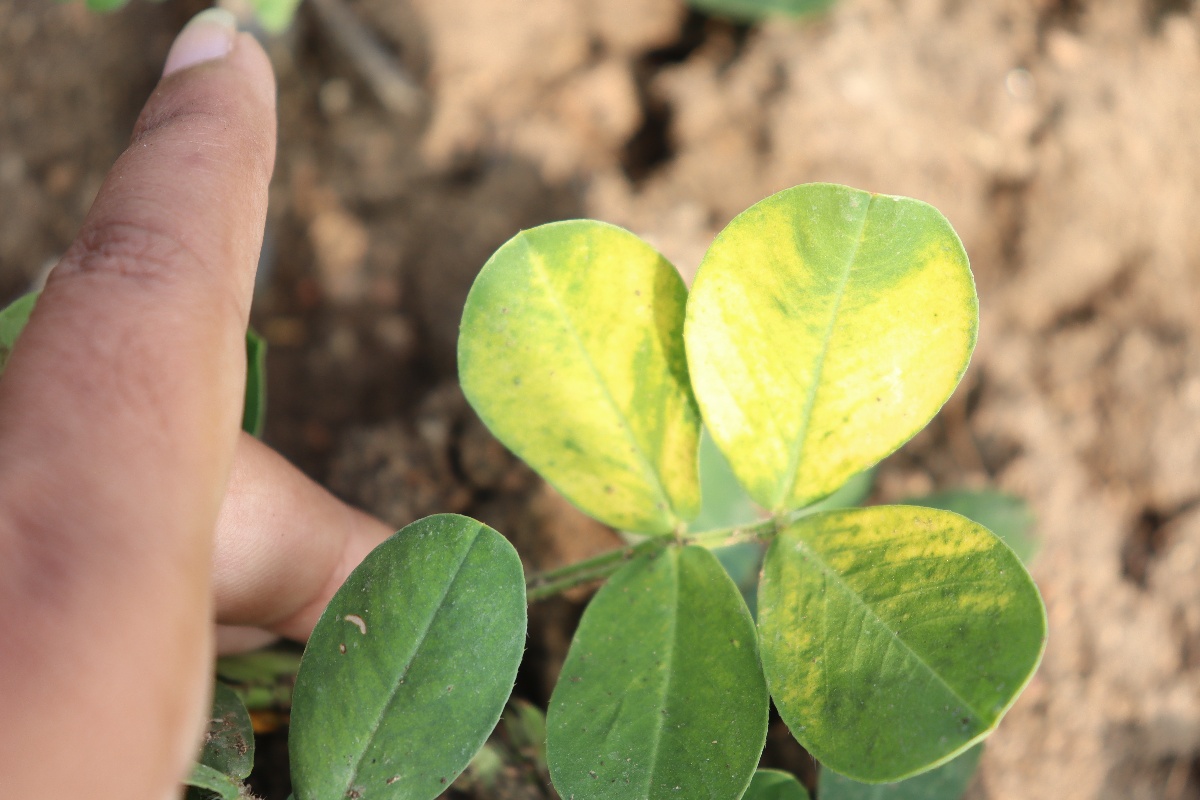
Label: nutrition deficiency